Mandawa

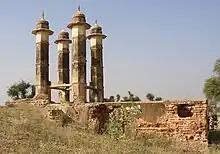
A water well near Mandawa

The town of Mandawa was a thikana of Jaipur State. Mandawa once functioned as a trading outpost for ancient caravan routes in Shekhawati for goods from China and the Middle East. Thakur Nawal Singh, then ruler of Nawalgarh and Mandawa built a fort in to protect this outpost. Over time, a township grew around the fort and soon attracted a large community of traders, who then settled down at Mandawa. The great Ghazal Singer of South Asia Mehdi Hassan was born here and migrated to Pakistan after the partition of India.